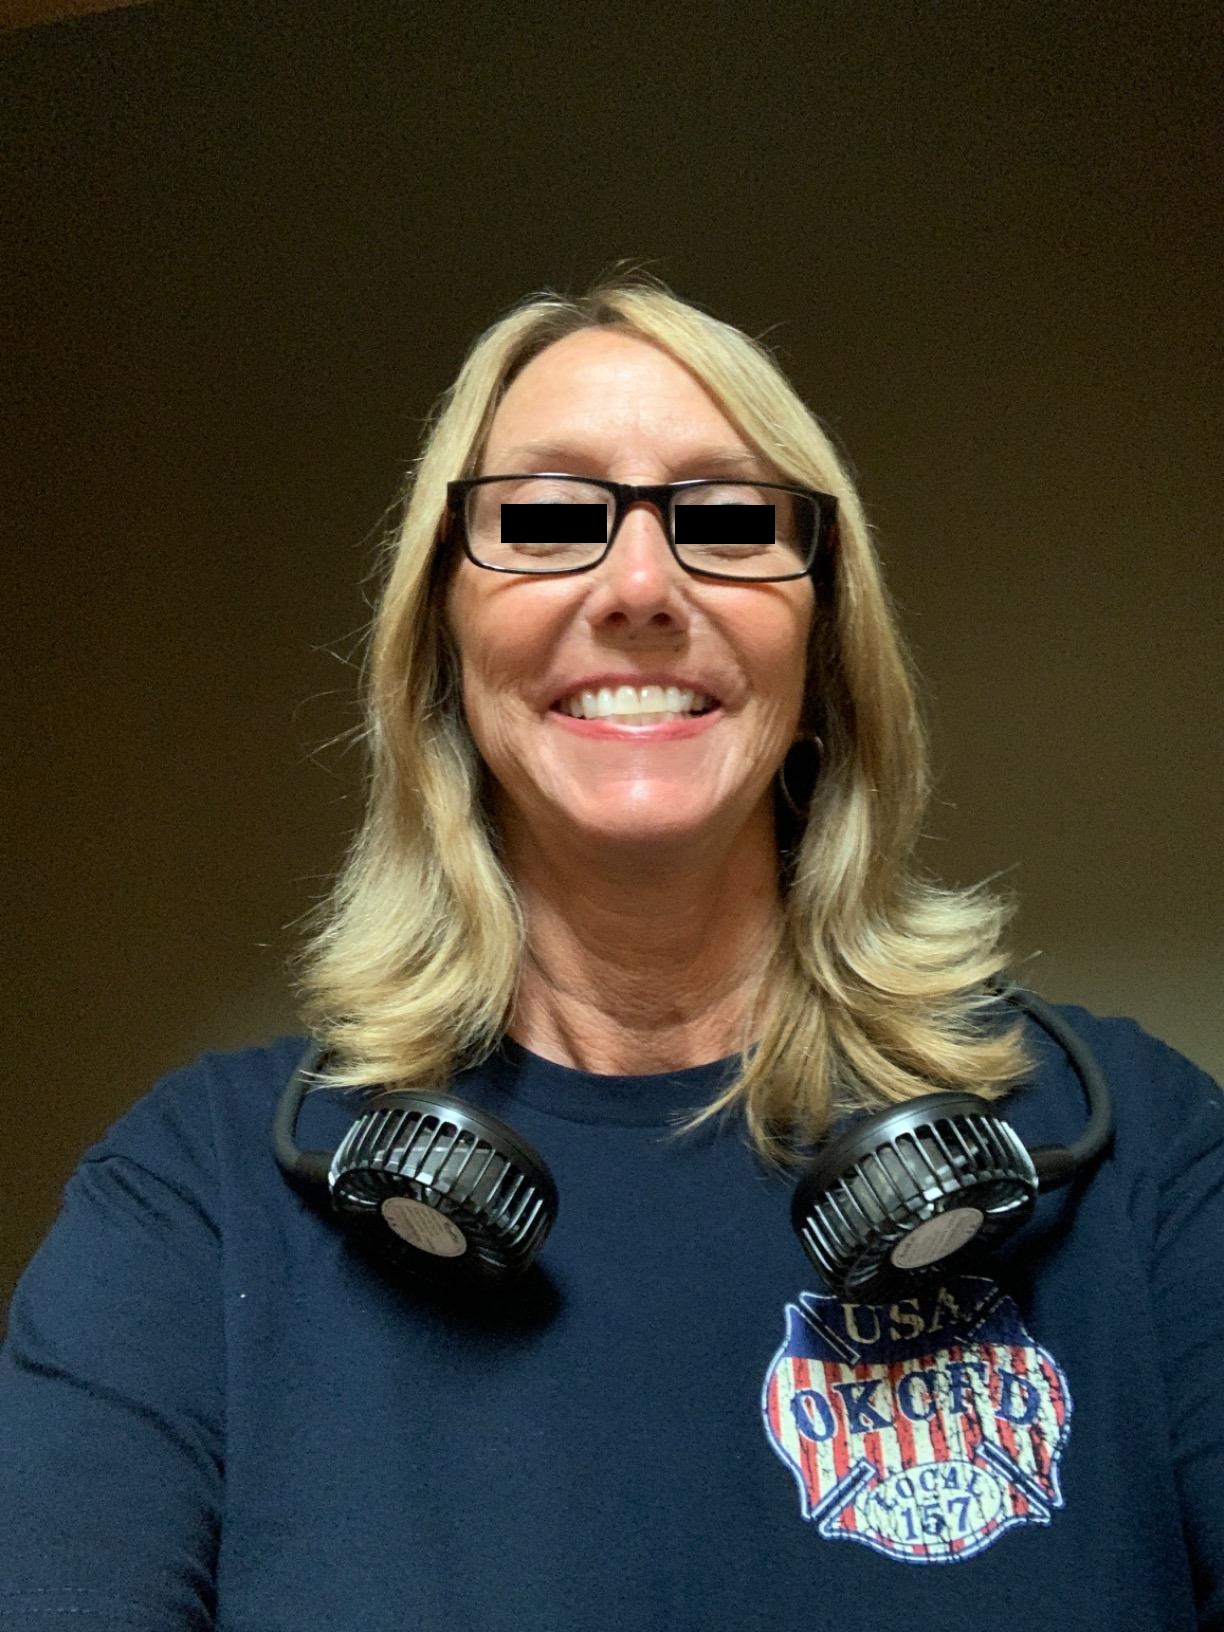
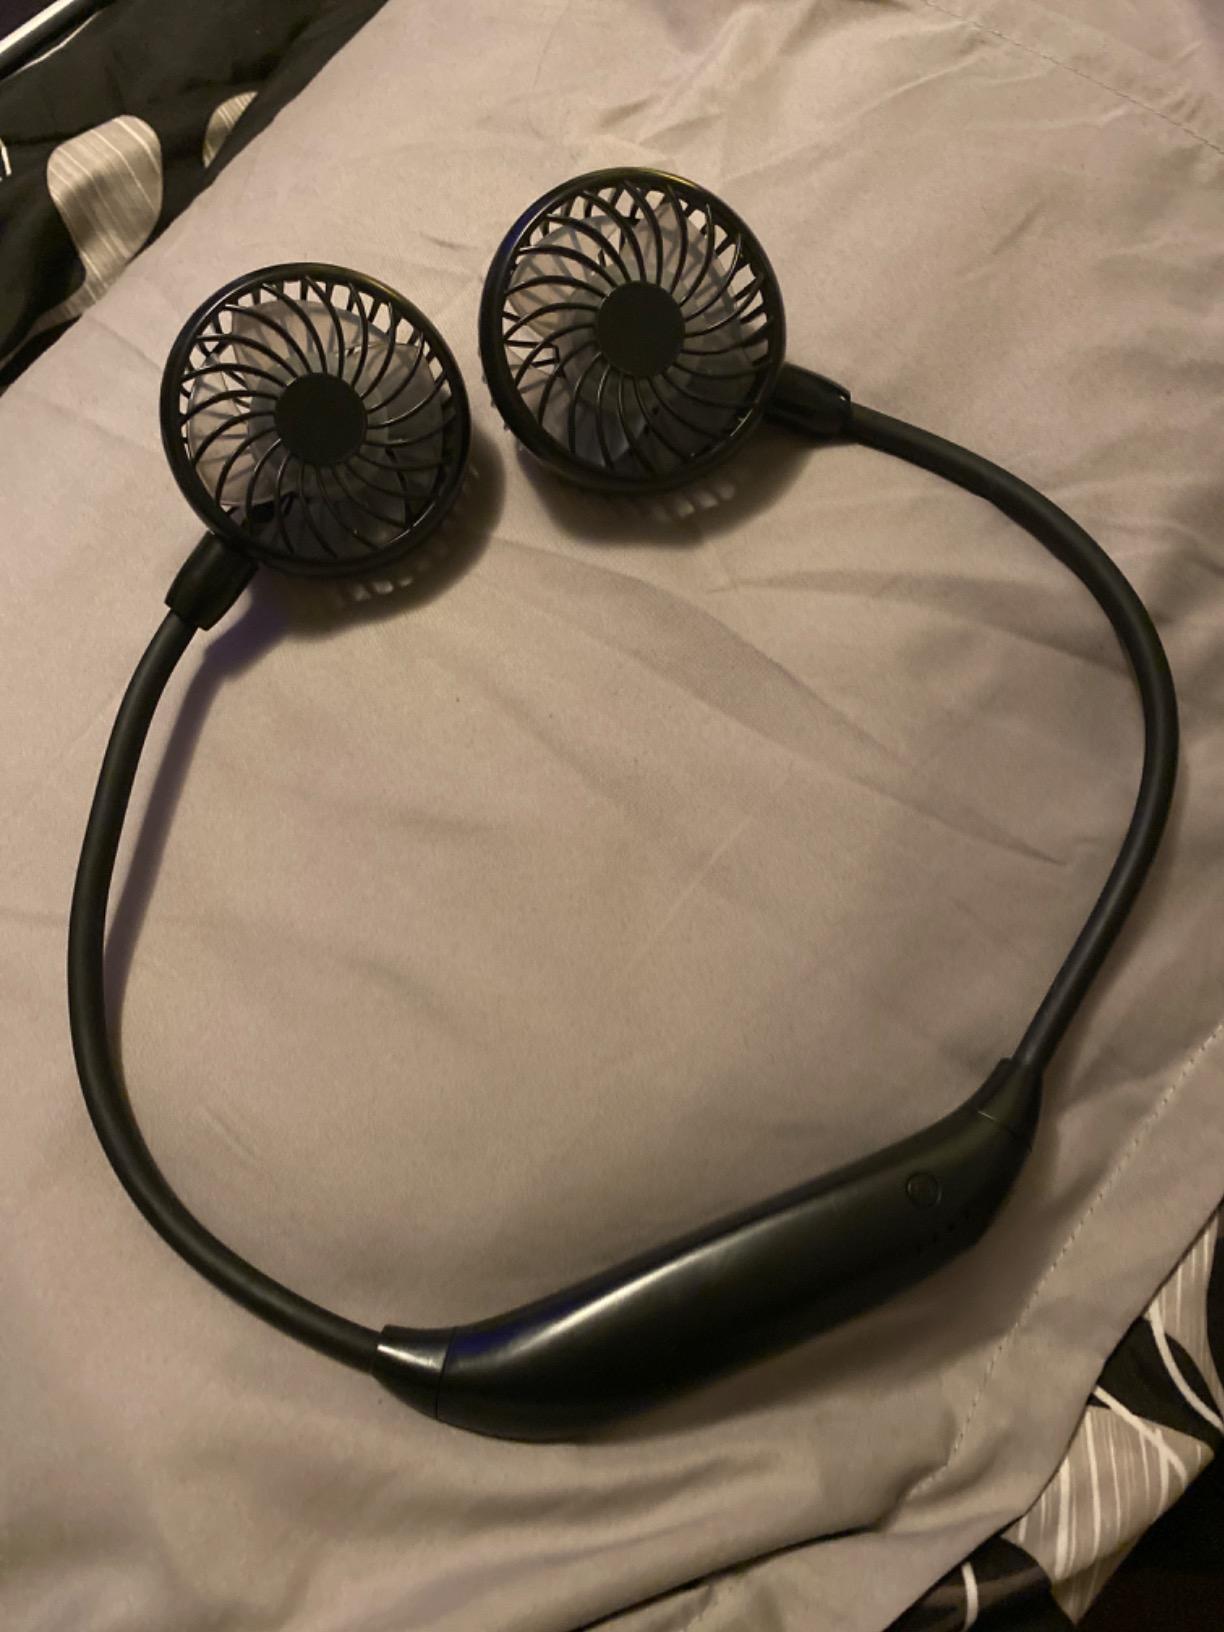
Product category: fan
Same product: yes